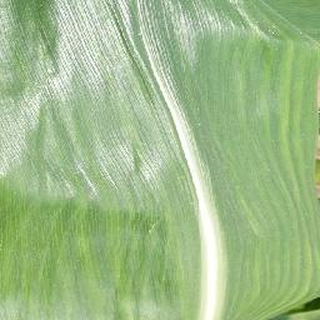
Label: healthy_corn